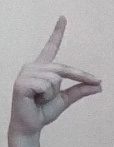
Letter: ta